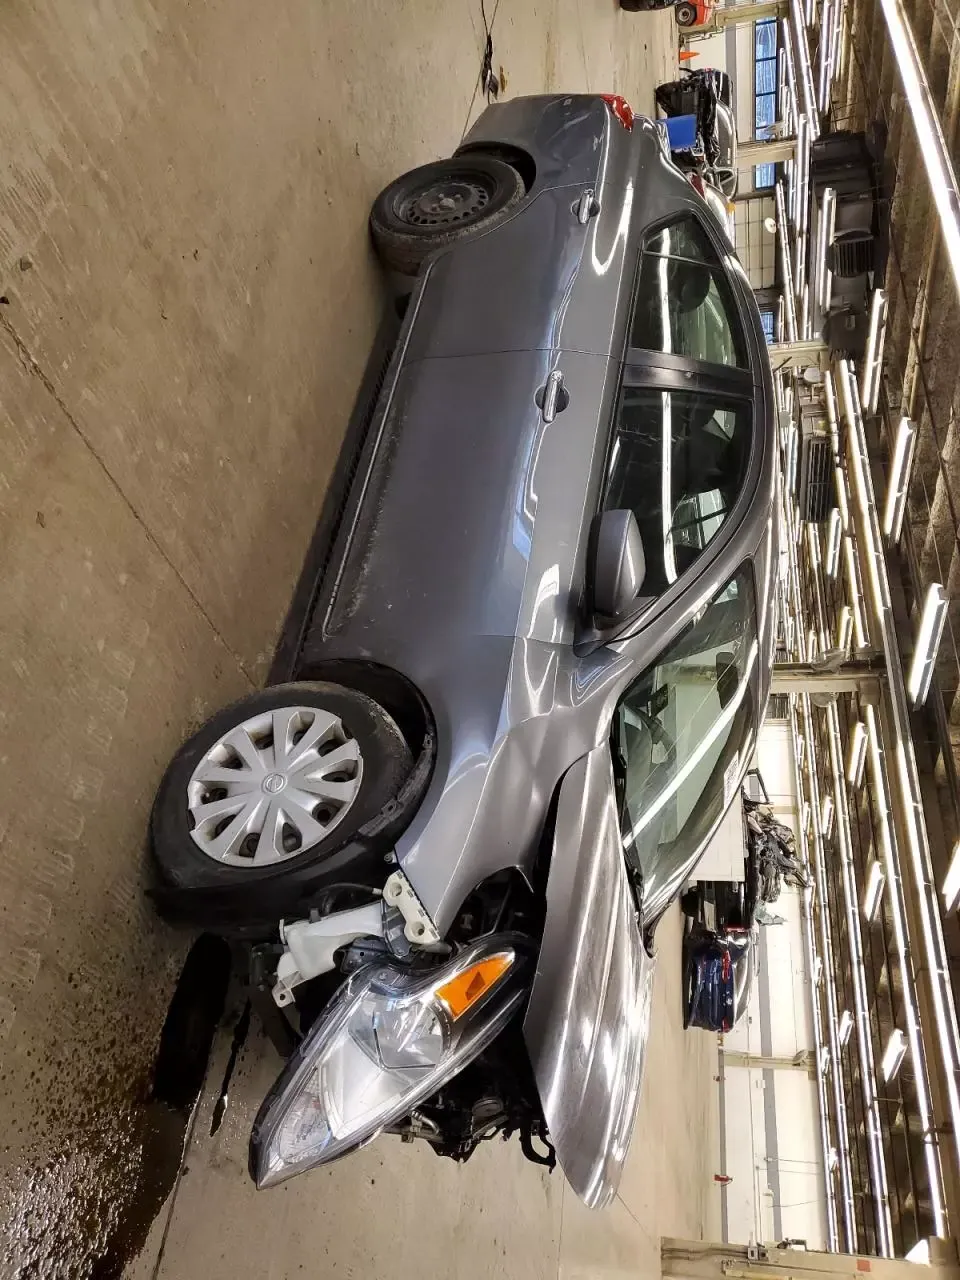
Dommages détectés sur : plaque d'immatriculation avant, pare-choc avant, capot, aile avant droite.
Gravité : majeur